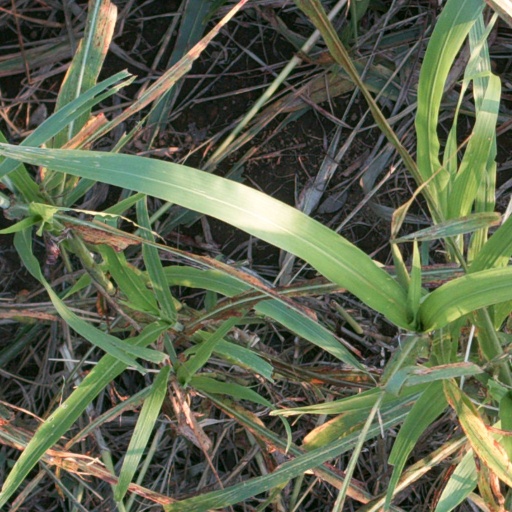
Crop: sorghum